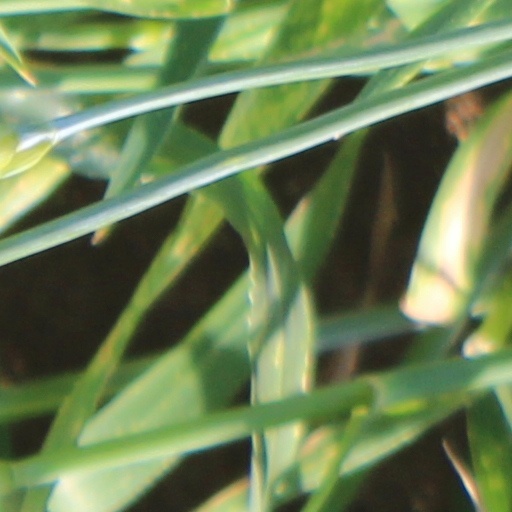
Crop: wheat